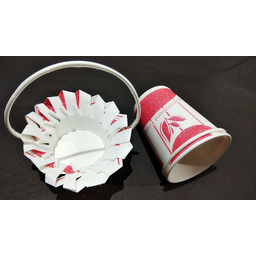
Label: paper